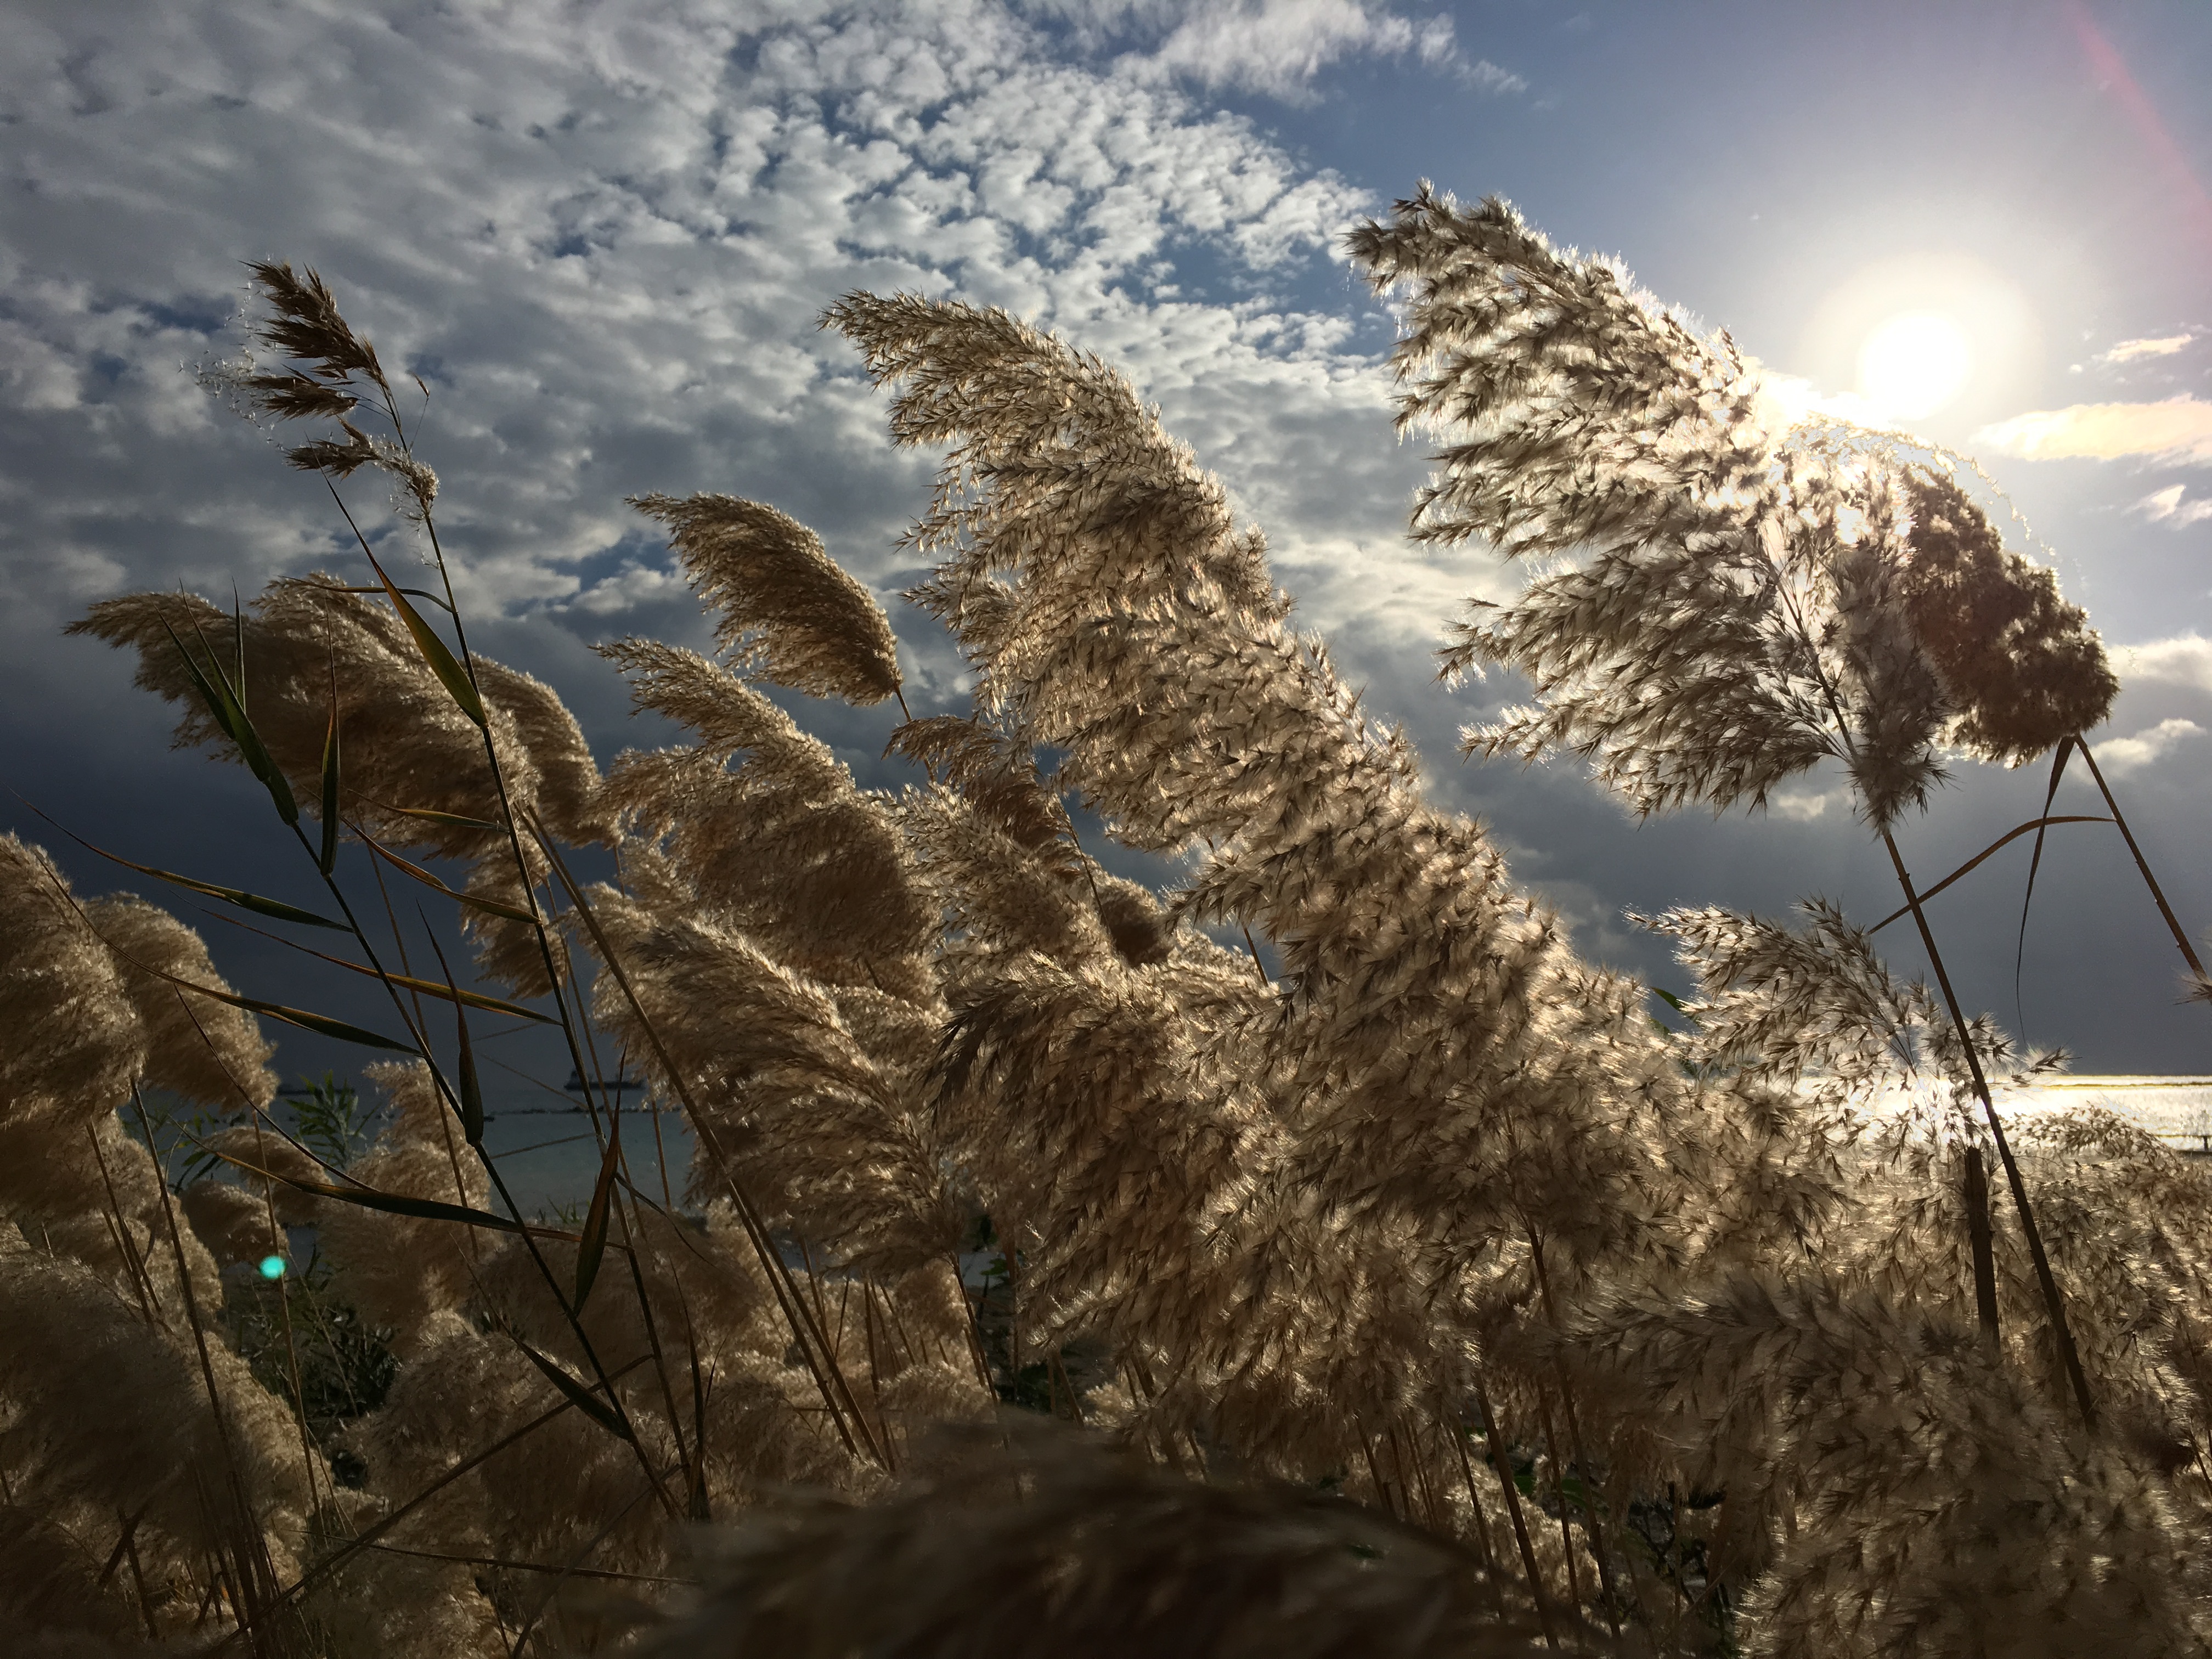
tree, nature, grass, mountain, winter, cloud, sky, sunlight, flower, wind, frost, reflection, screenshot, grass family, atmosphere of earth